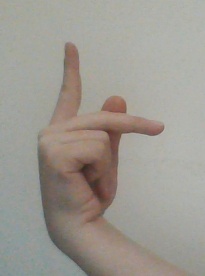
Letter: dha